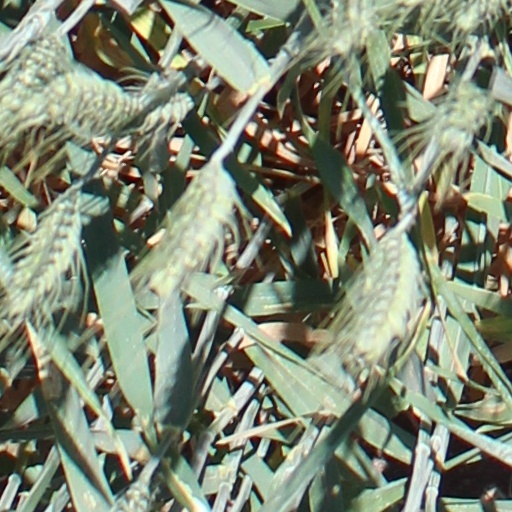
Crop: wheat